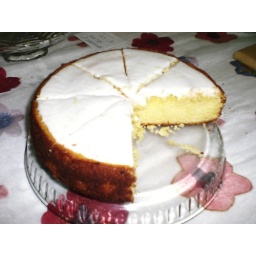
Lemon cake covered in lemon icing